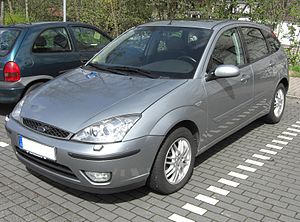
Ford Focus / Første generation (1998−2004) / Facelift
Ford Focus femdørs (2001–2004)
Ford Focus er en lille mellemklassebil bygget af Ford Motor Company. Den blev introduceret i Europa i efteråret 1998, i Nord- og Sydamerika i foråret 2000 og i Australien i september 2002. I de fleste lande efterfulgte den Ford Escort, i Asien og Australien Ford Laser. I 2000 og 2001 var Ford Focus verdens mest solgte bil.